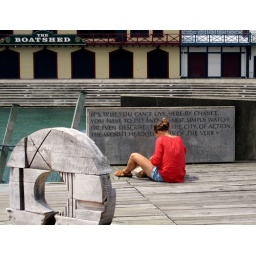
Waterfront words with girl in red